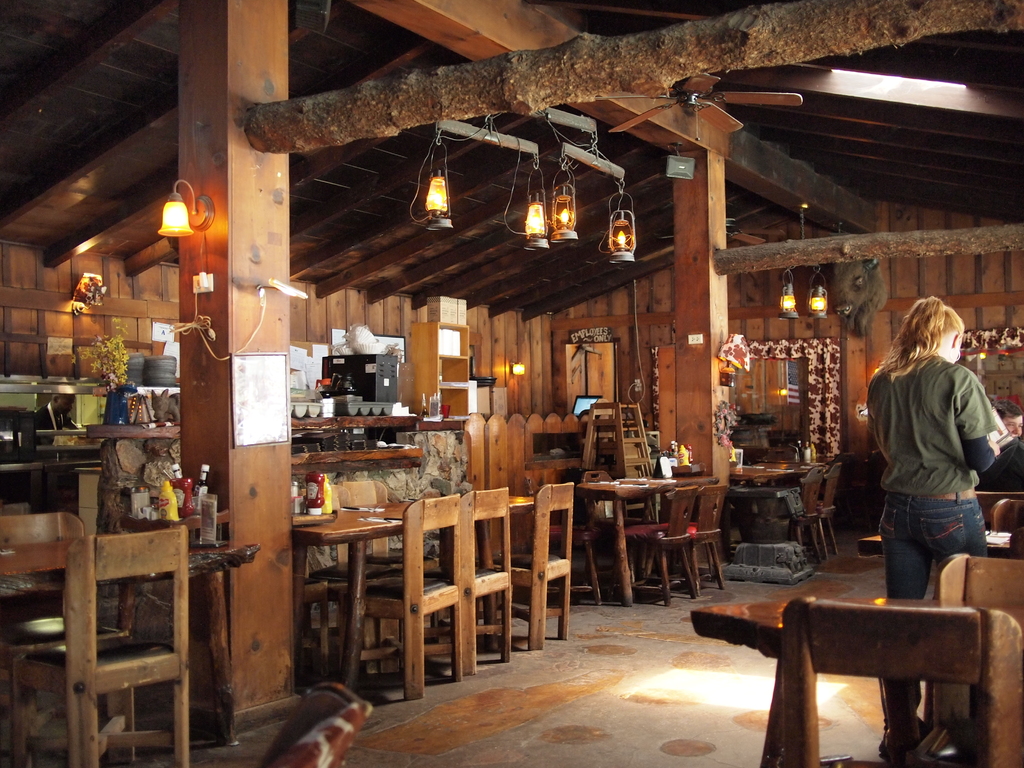
Label: others